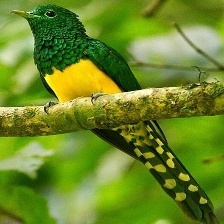
Species: AFRICAN EMERALD CUCKOO
Scientific name: CHRYSOCOCCYX CUPREUS